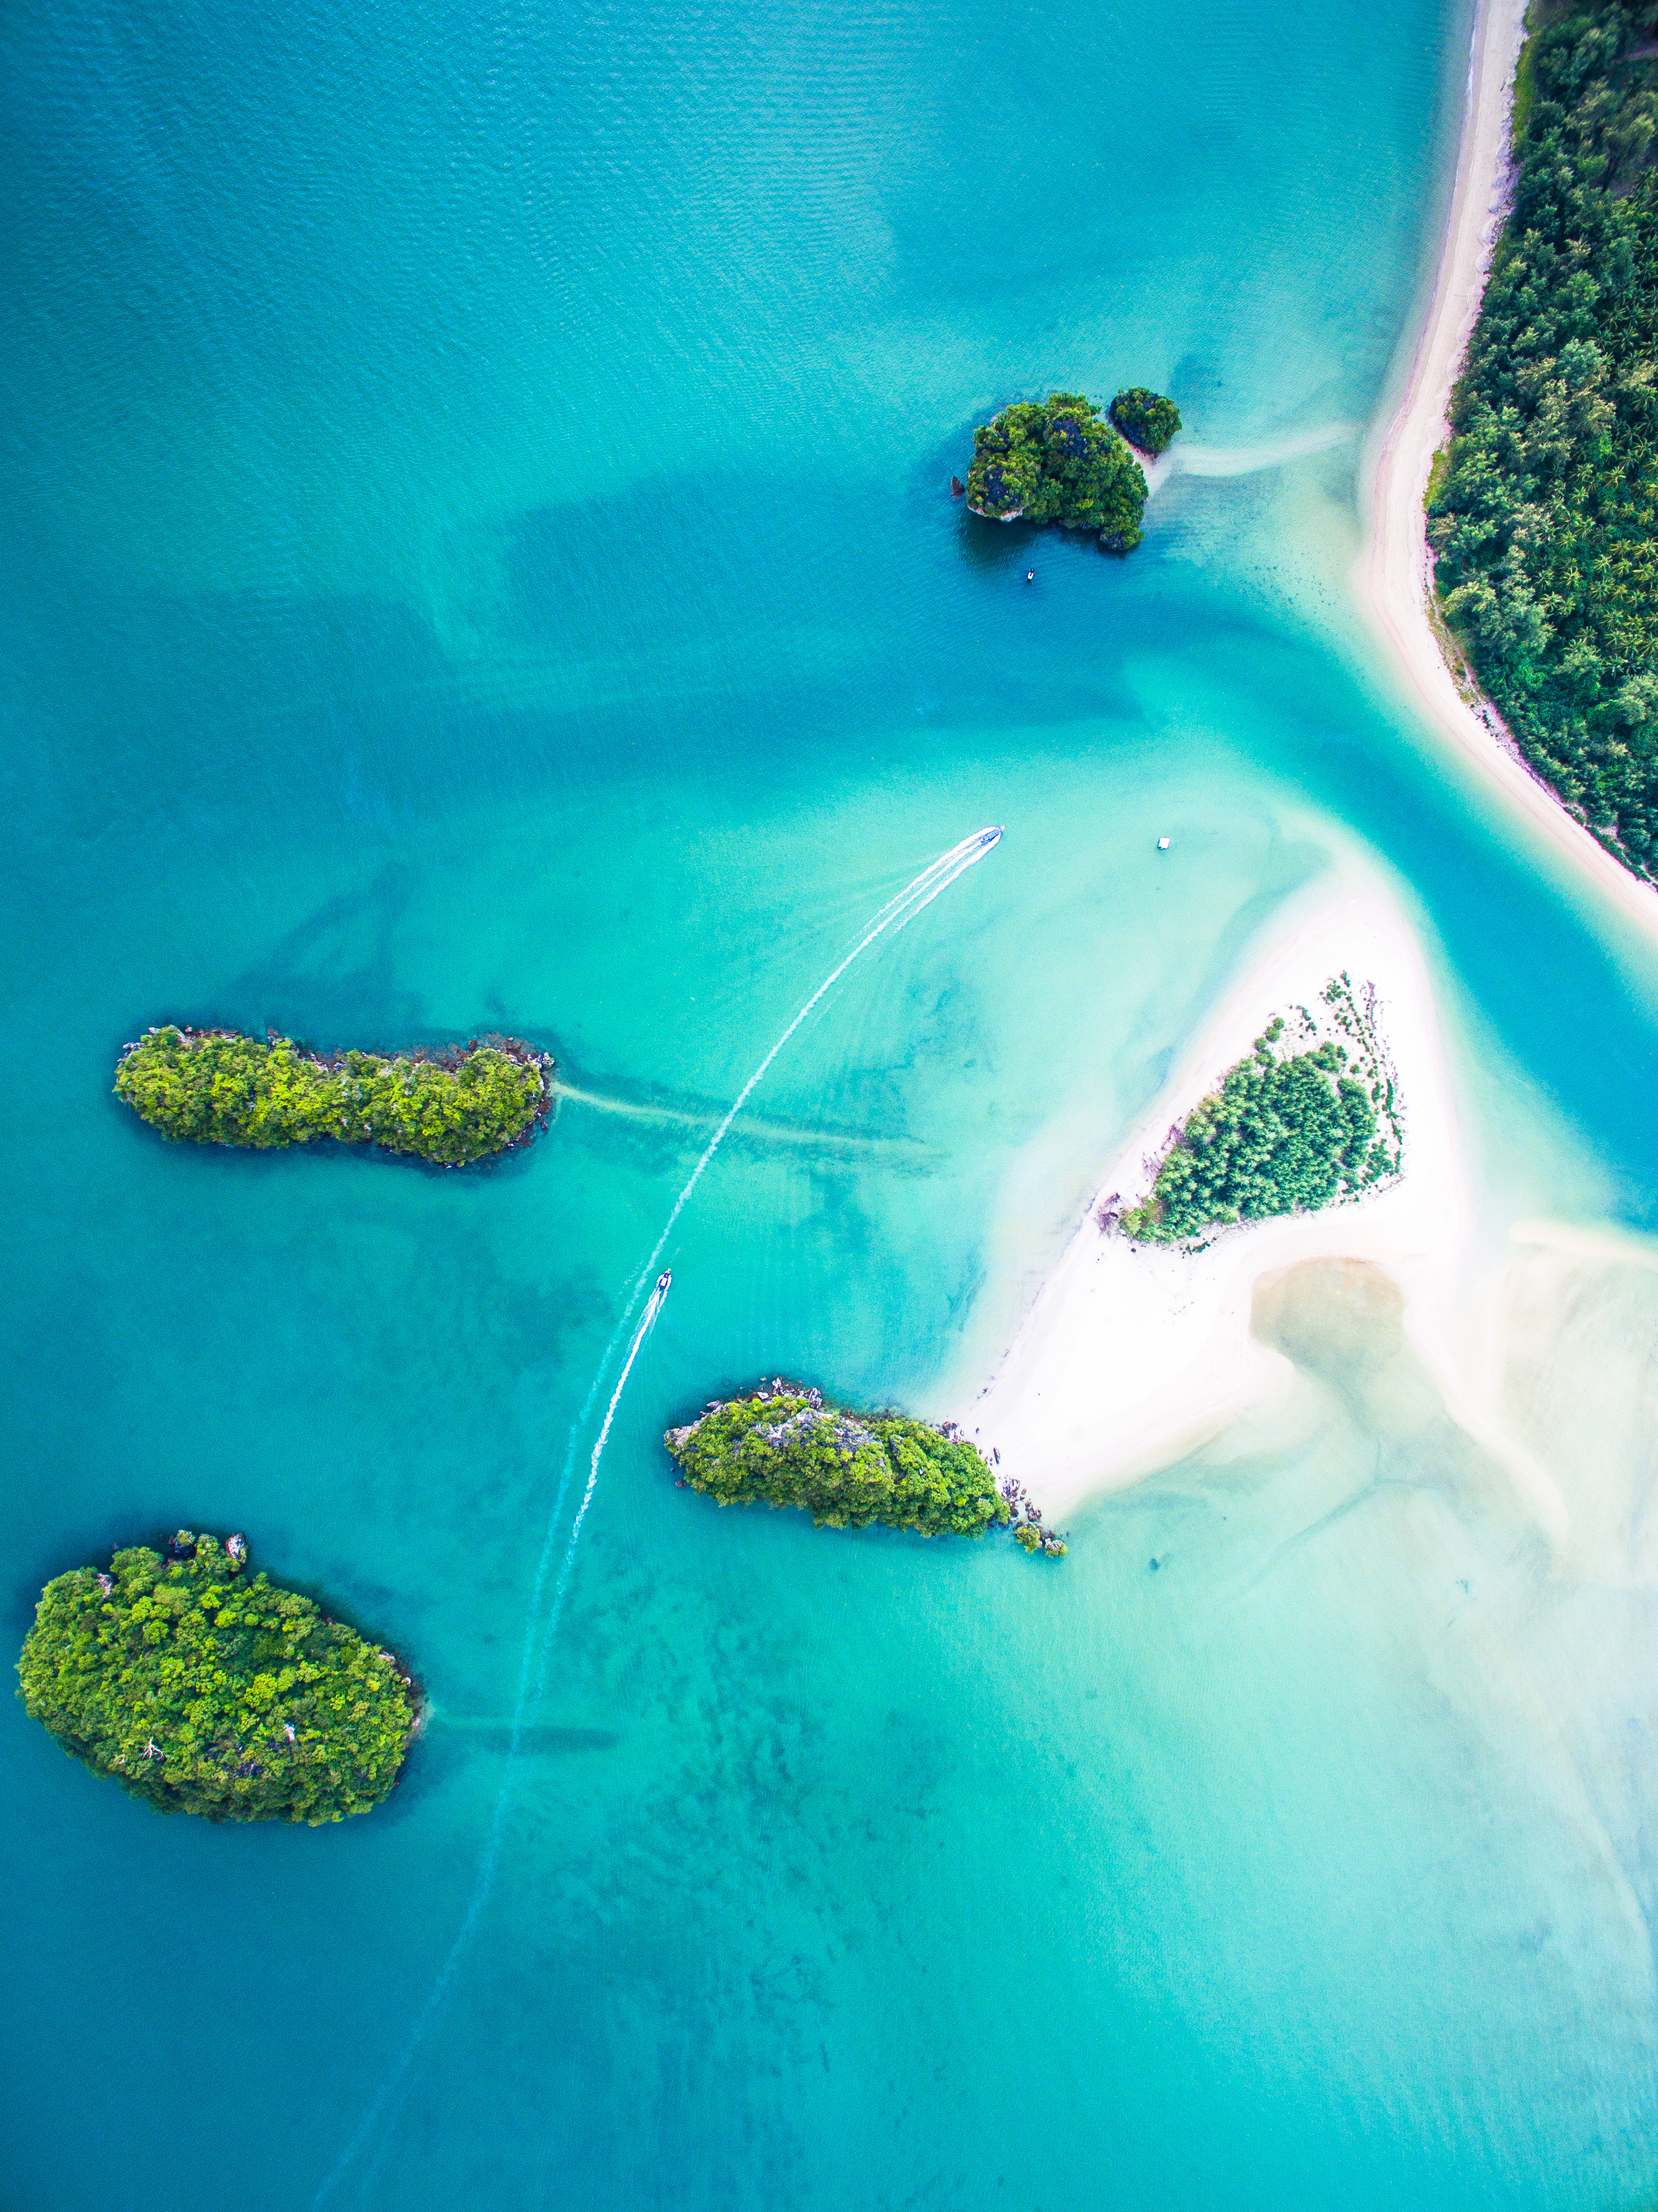
sea, underwater, biology, blue, turtle, sea turtle, reptile, reef, vertebrate, marine biology